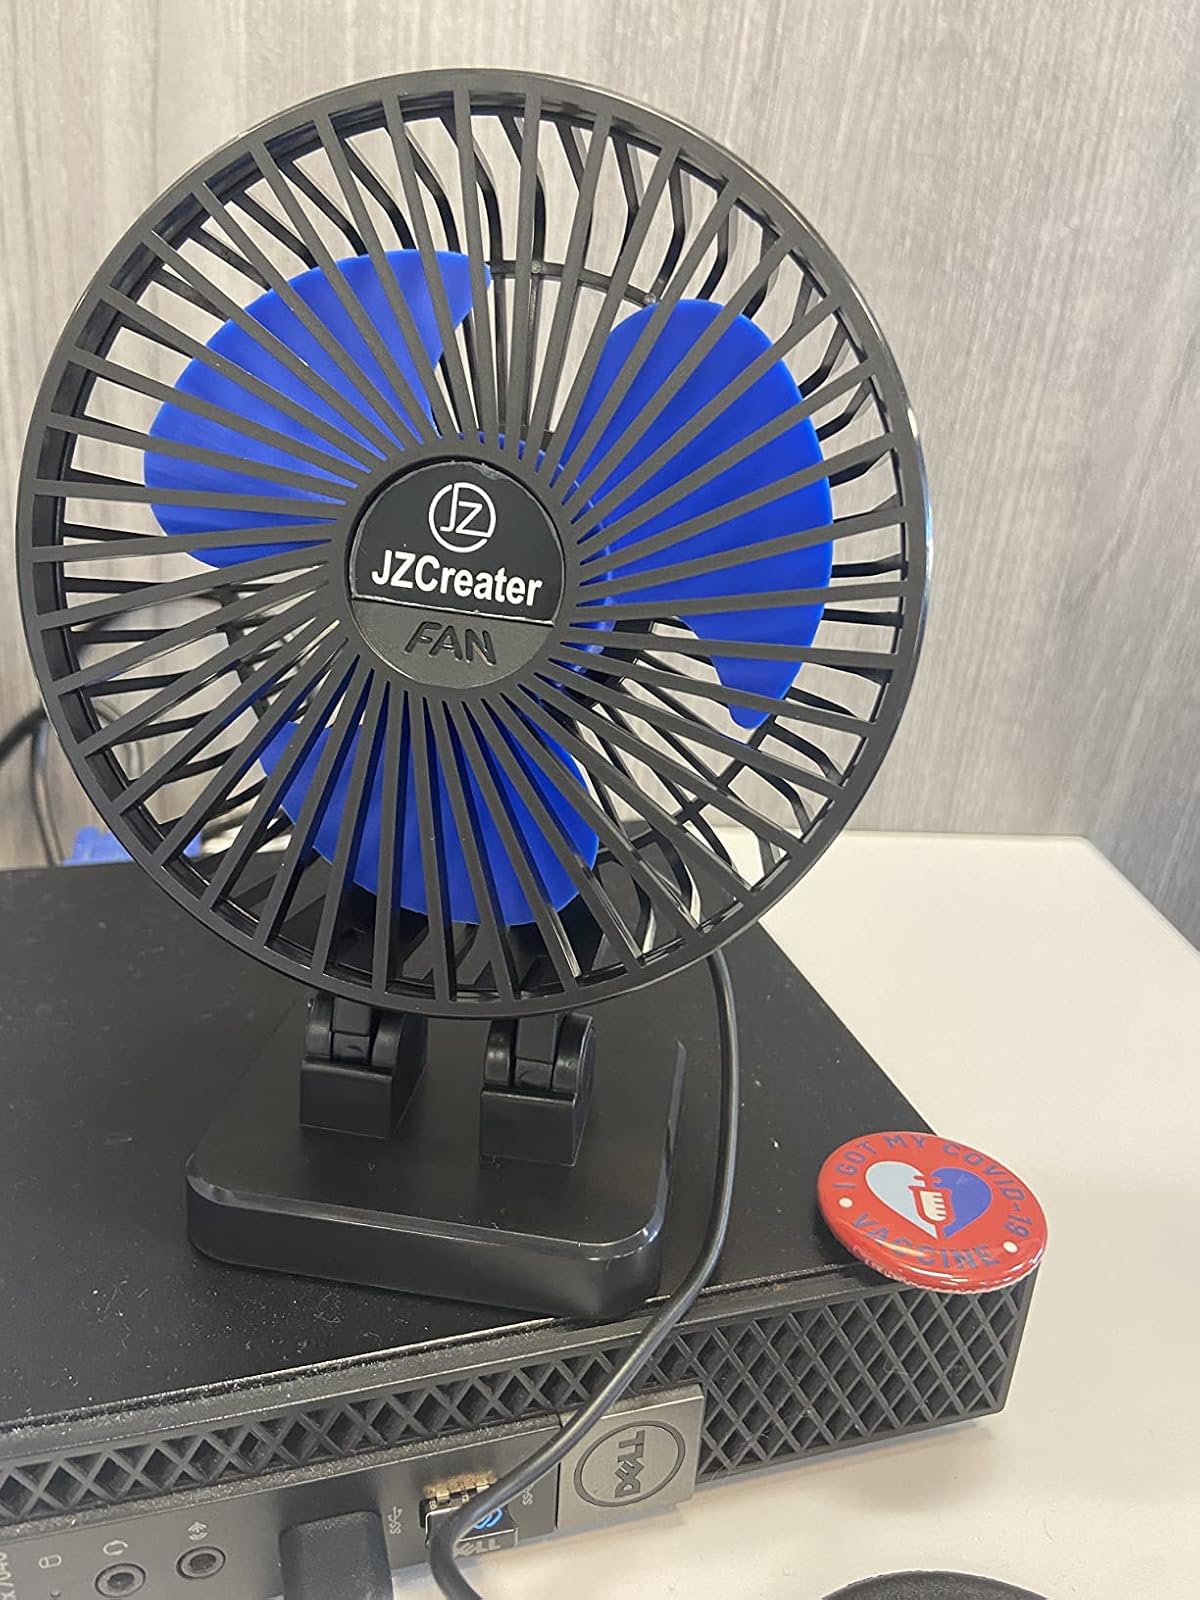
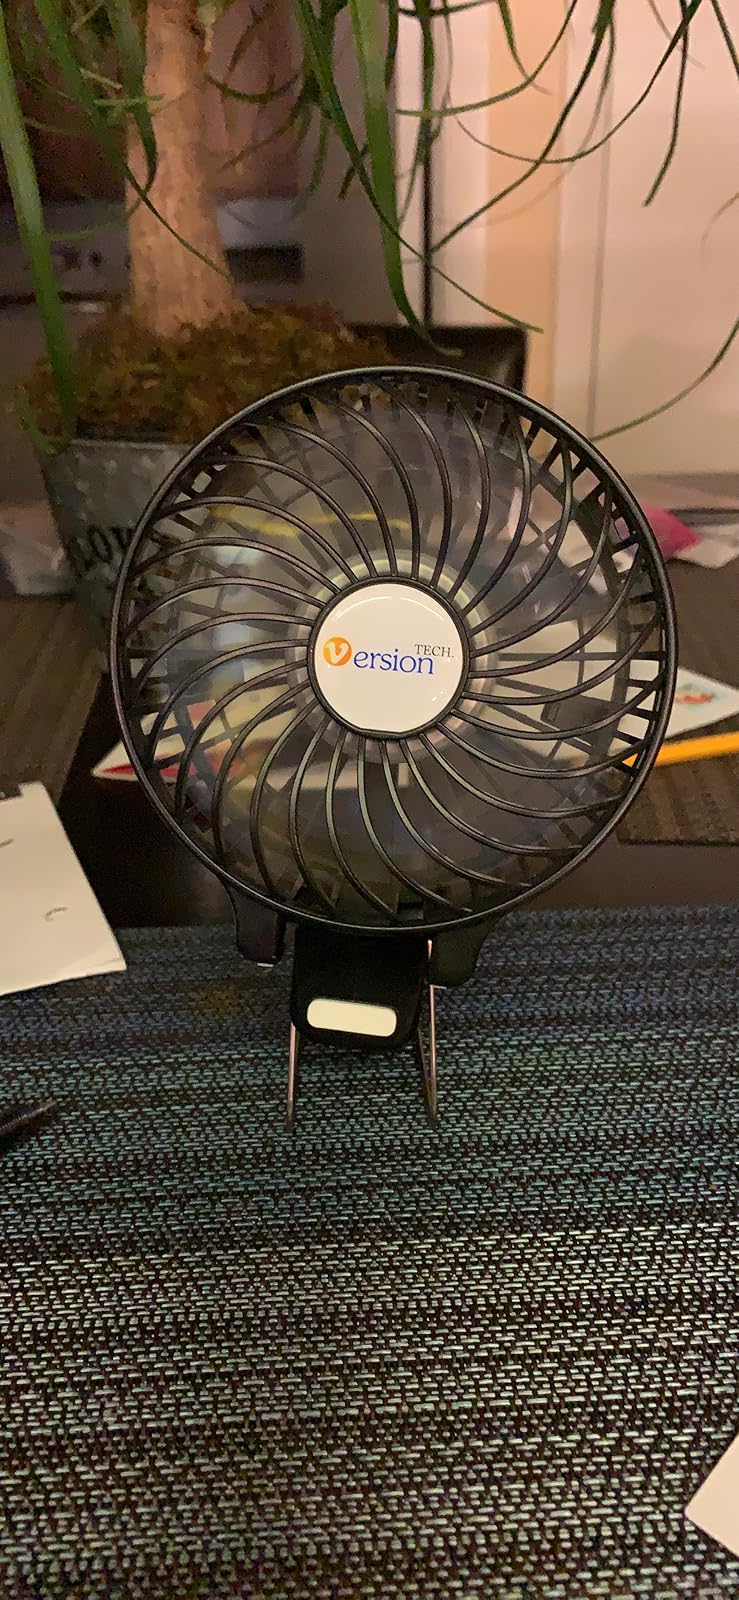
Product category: fan
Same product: no